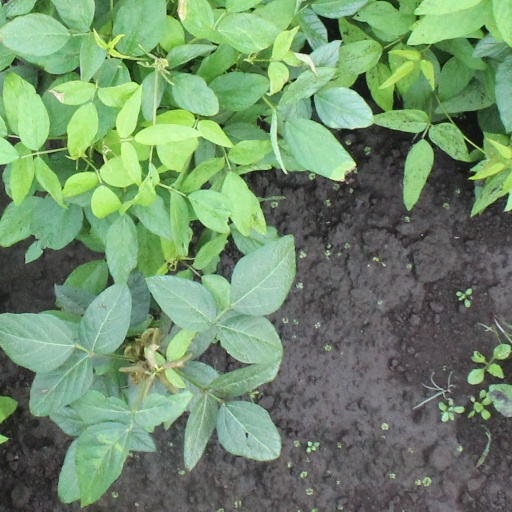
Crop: soybean